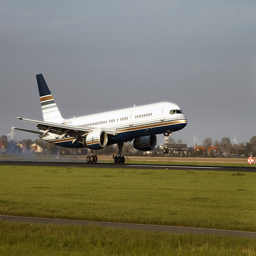
An Air Plane seems to be just about to take off.
An airplane is just landing on the runway.
A jet airliner leaves a faint trail of smoke during landing.
An airplane either landing or taking off.
A passenger plane that is on the runway.